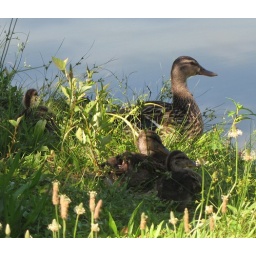
Audubon Lake reflects clouds in the background. Mother duck and ducklings in foreground.